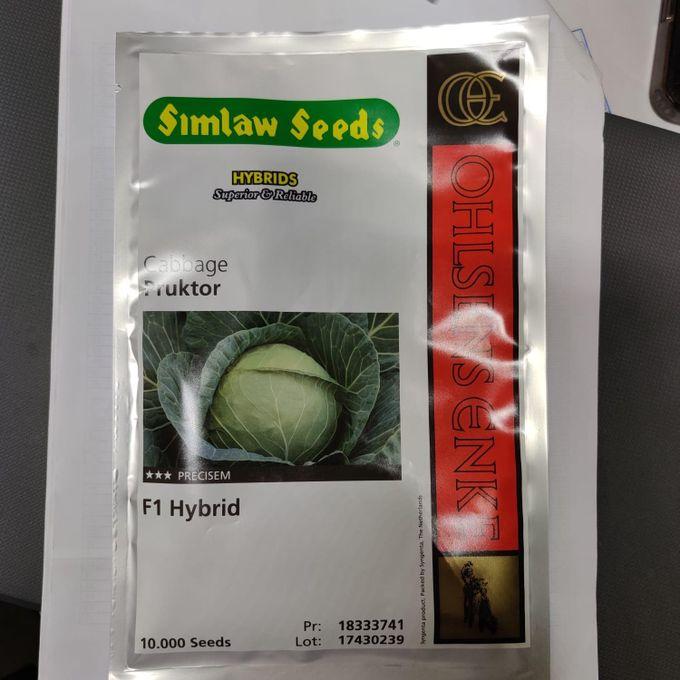
Mandhari nzuri ya kupendeza ikiwa ni hifadhi ya wanyama, twiga mnyama mrefu porini anayependeza mwenye madoamadoa na shingo yake iliyonyooka vizuri,  nyuma yake kuna majengo marefu na makazi ya watu ambayo yako karibu na hifadhi hiyo.